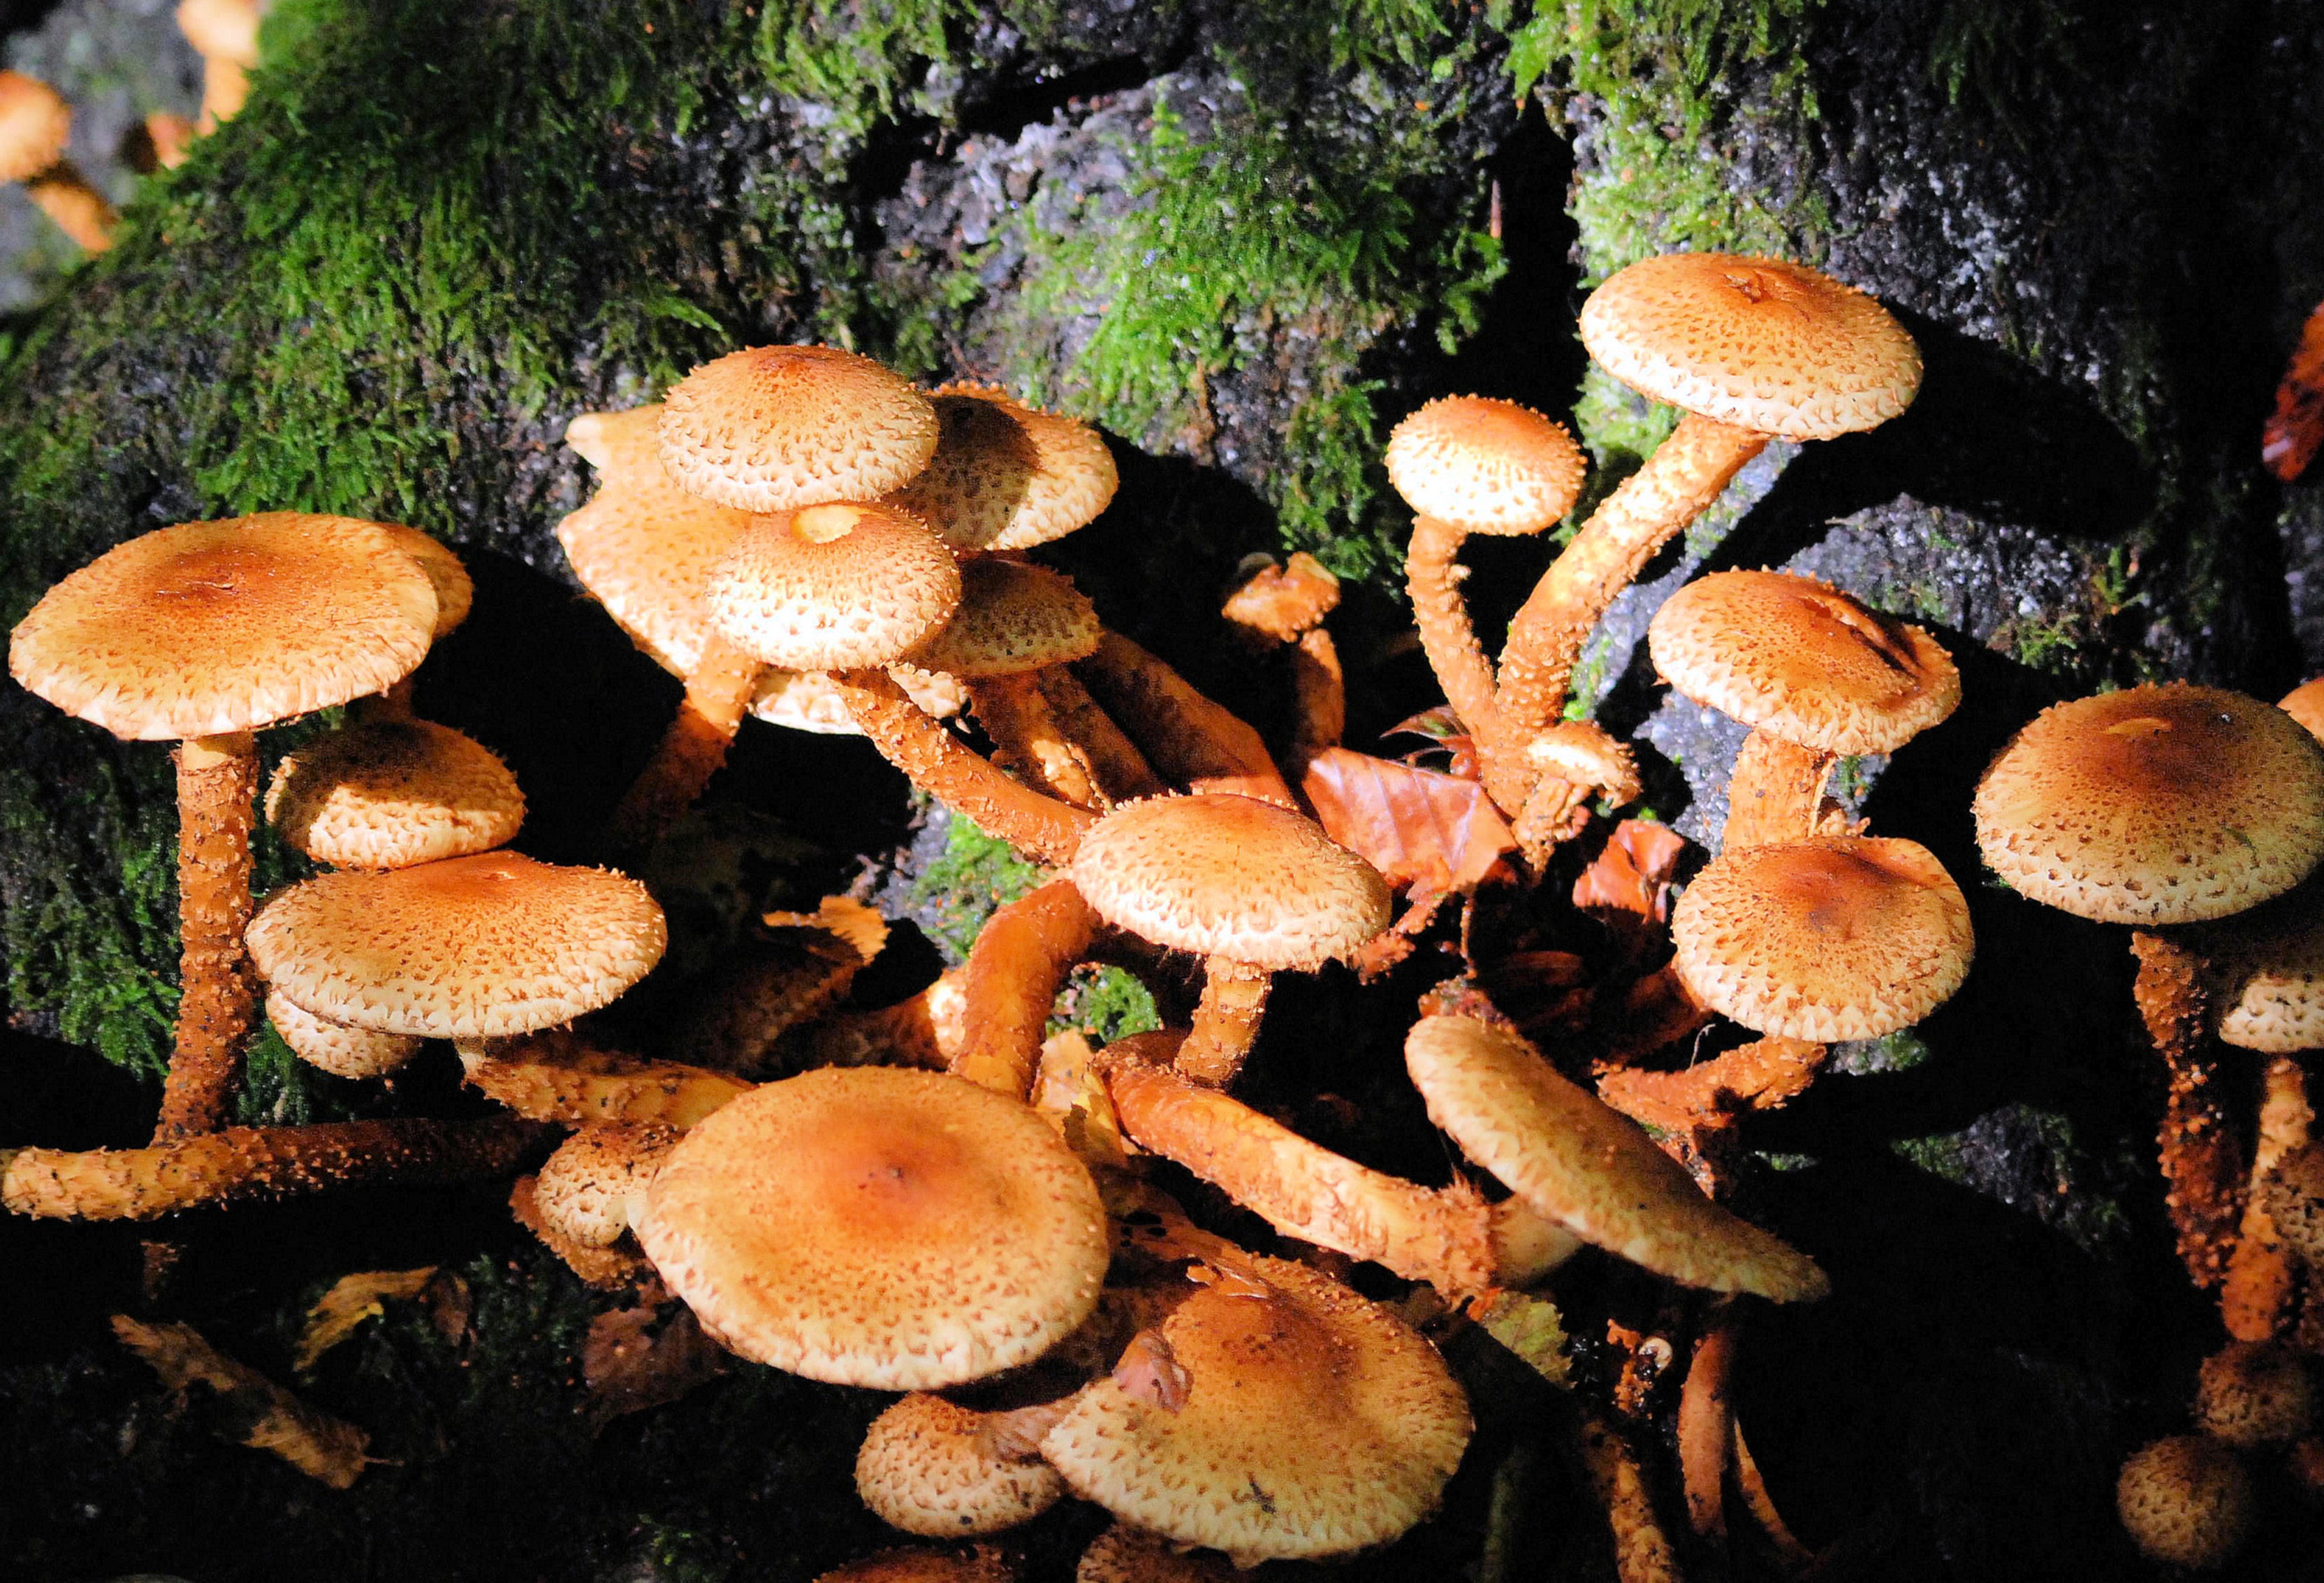
nature, forest, growth, moss, autumn, mushroom, decay, toadstool, flora, season, fauna, fungus, fungi, woodland, agaric, bolete, agaricus, oyster mushroom, edible mushroom, medicinal mushroom, agaricaceae, penny bun